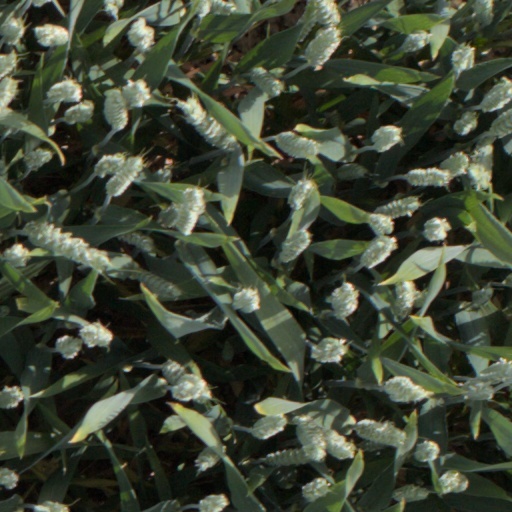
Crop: wheat